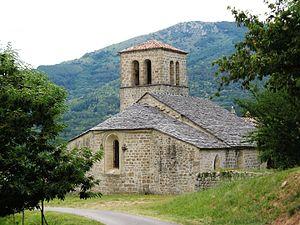
Prunet
L'église Saint-Grégoire est une église située en France sur la commune de Prunet, dans le département de l'Ardèche en région Auvergne-Rhône-Alpes.
Cet article recense les monuments historiques de l'Ardèche, en France. Pour les monuments historiques de la commune de Bourg-Saint-Andéol, voir la liste détaillée des monuments historiques de Bourg-Saint-Andéol